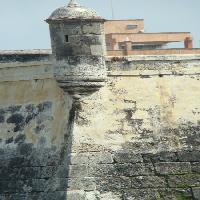
Weather: sun or clear